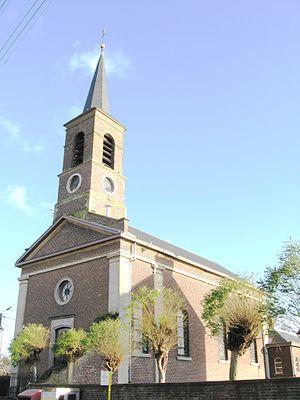
Veldwezelt est une section de la commune belge de Lanaken située en Région flamande dans la province de Limbourg.